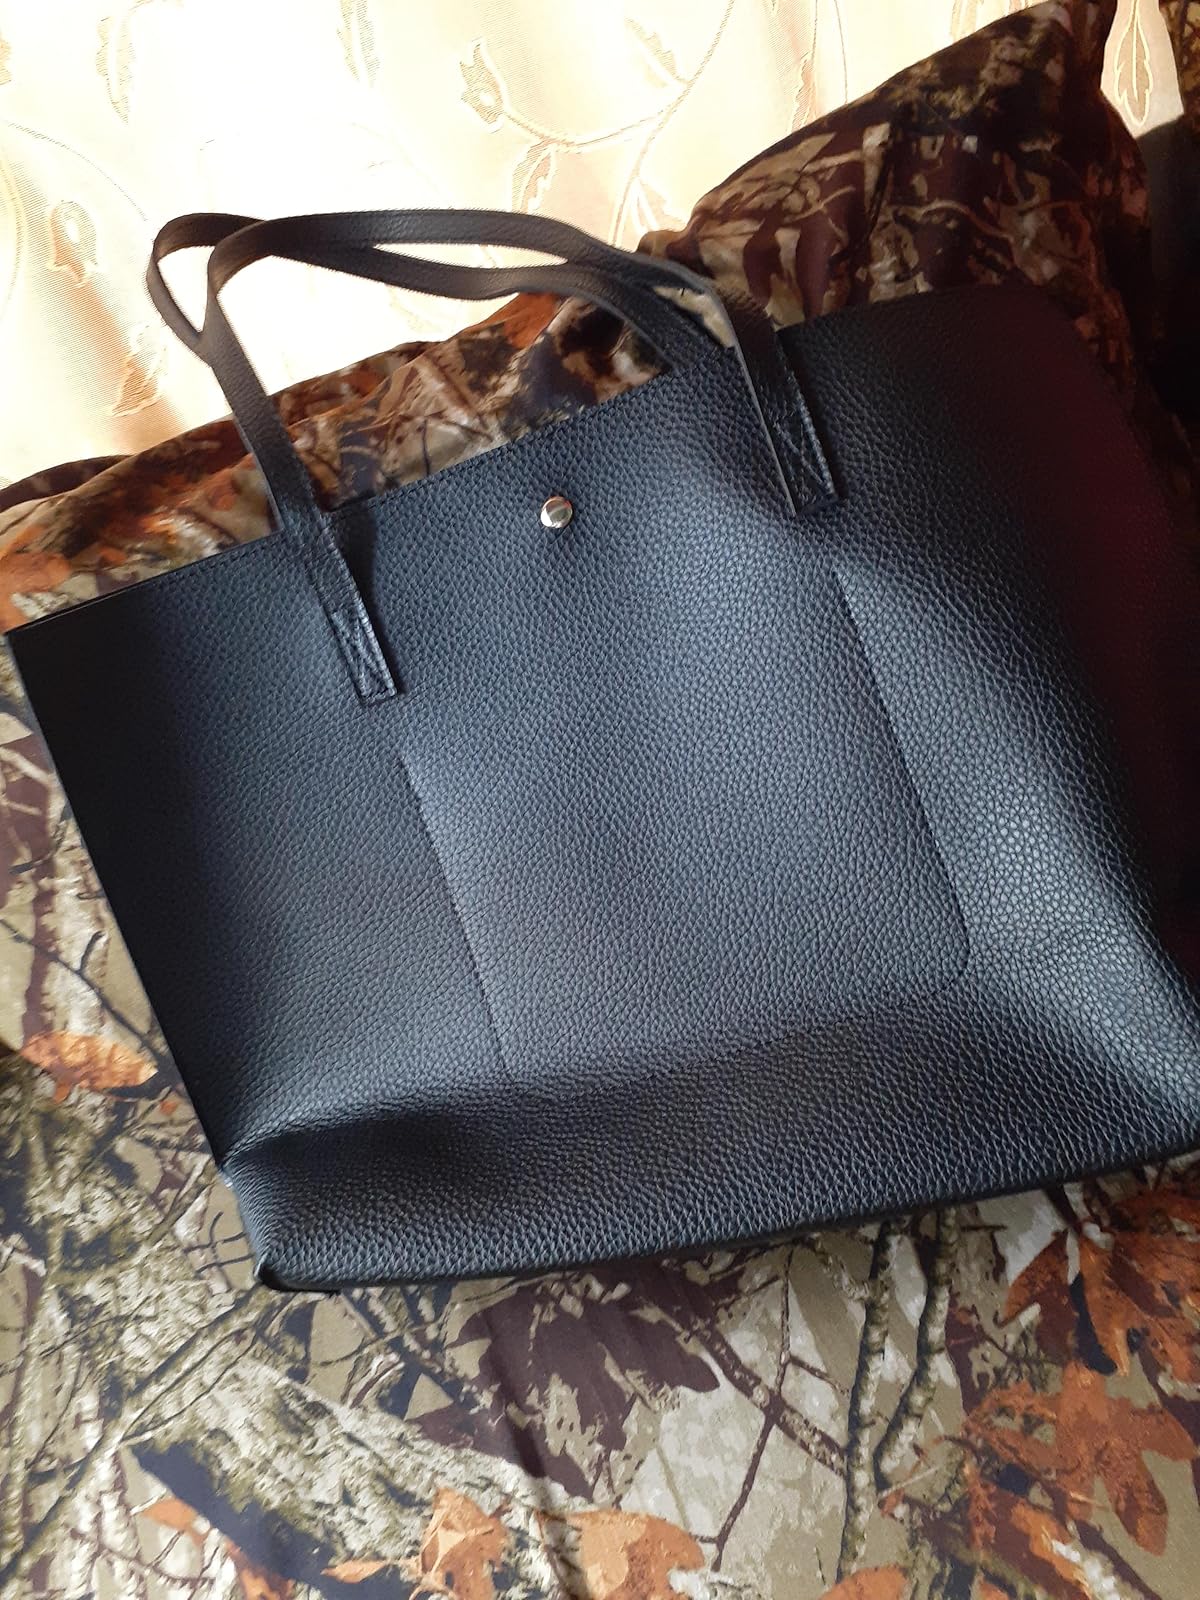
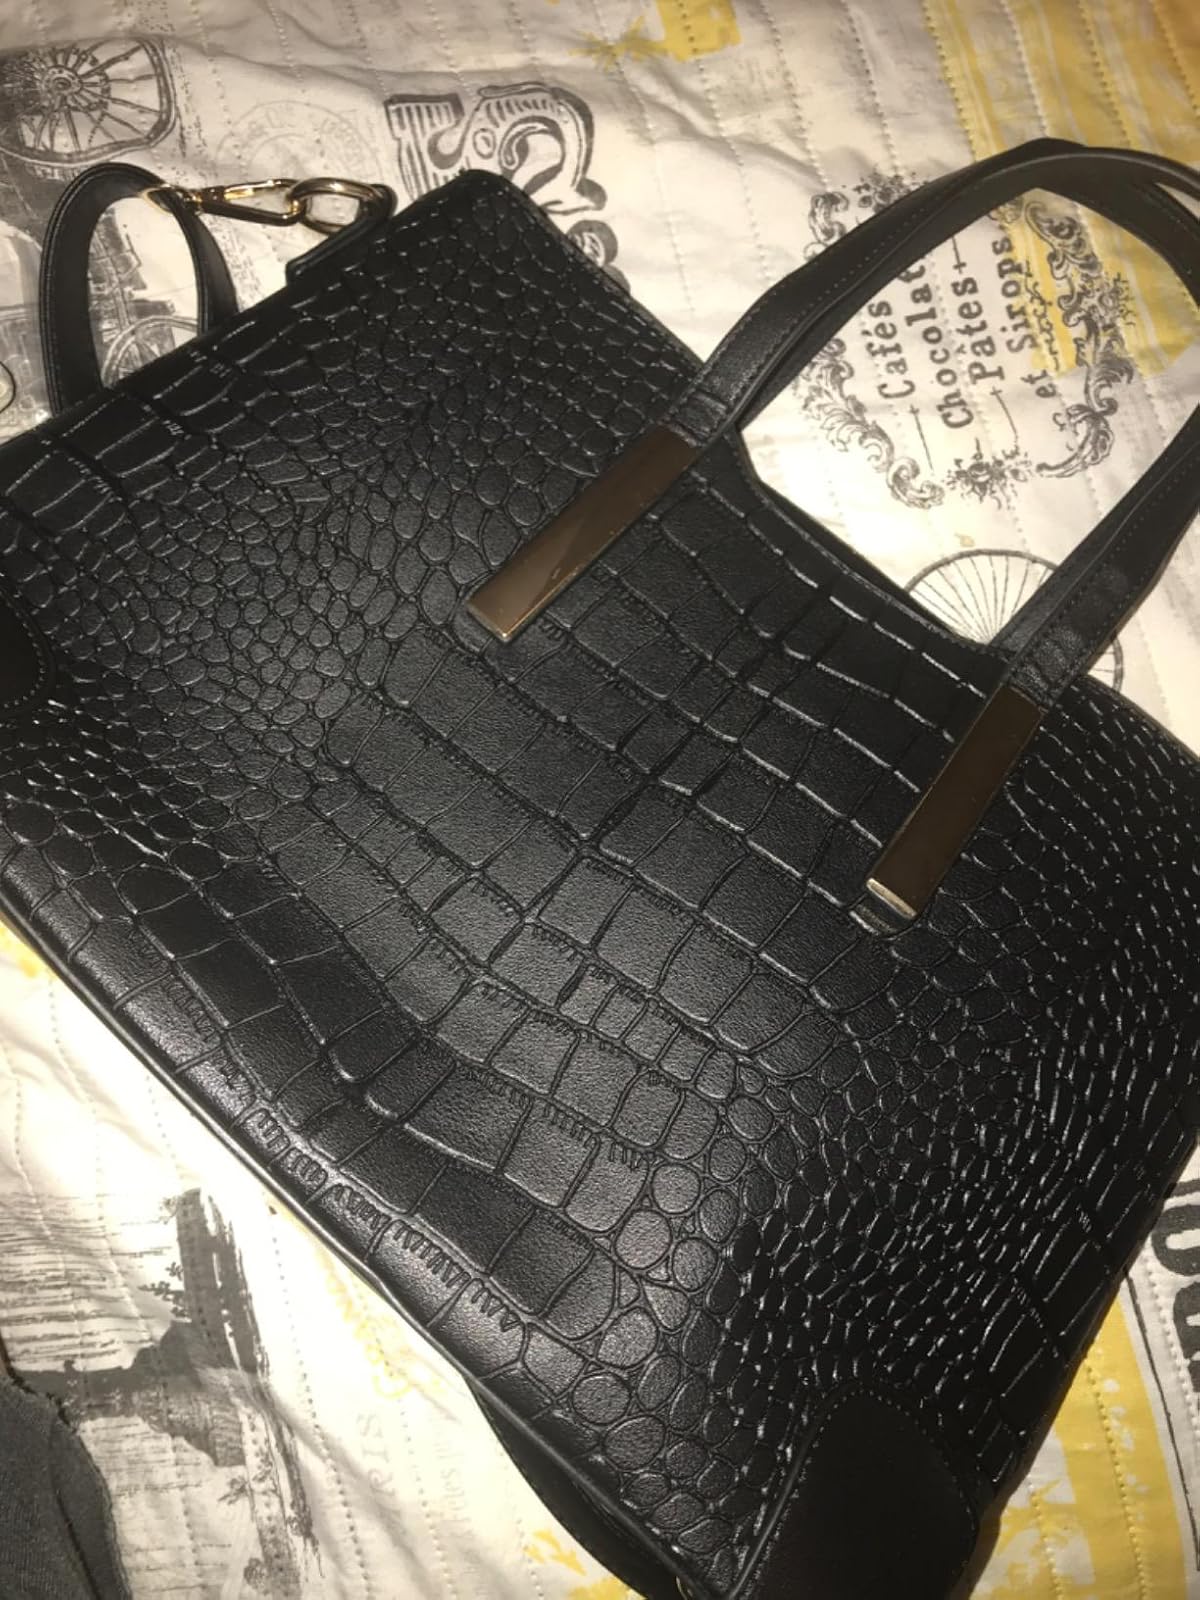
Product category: accessories_handbag
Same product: no